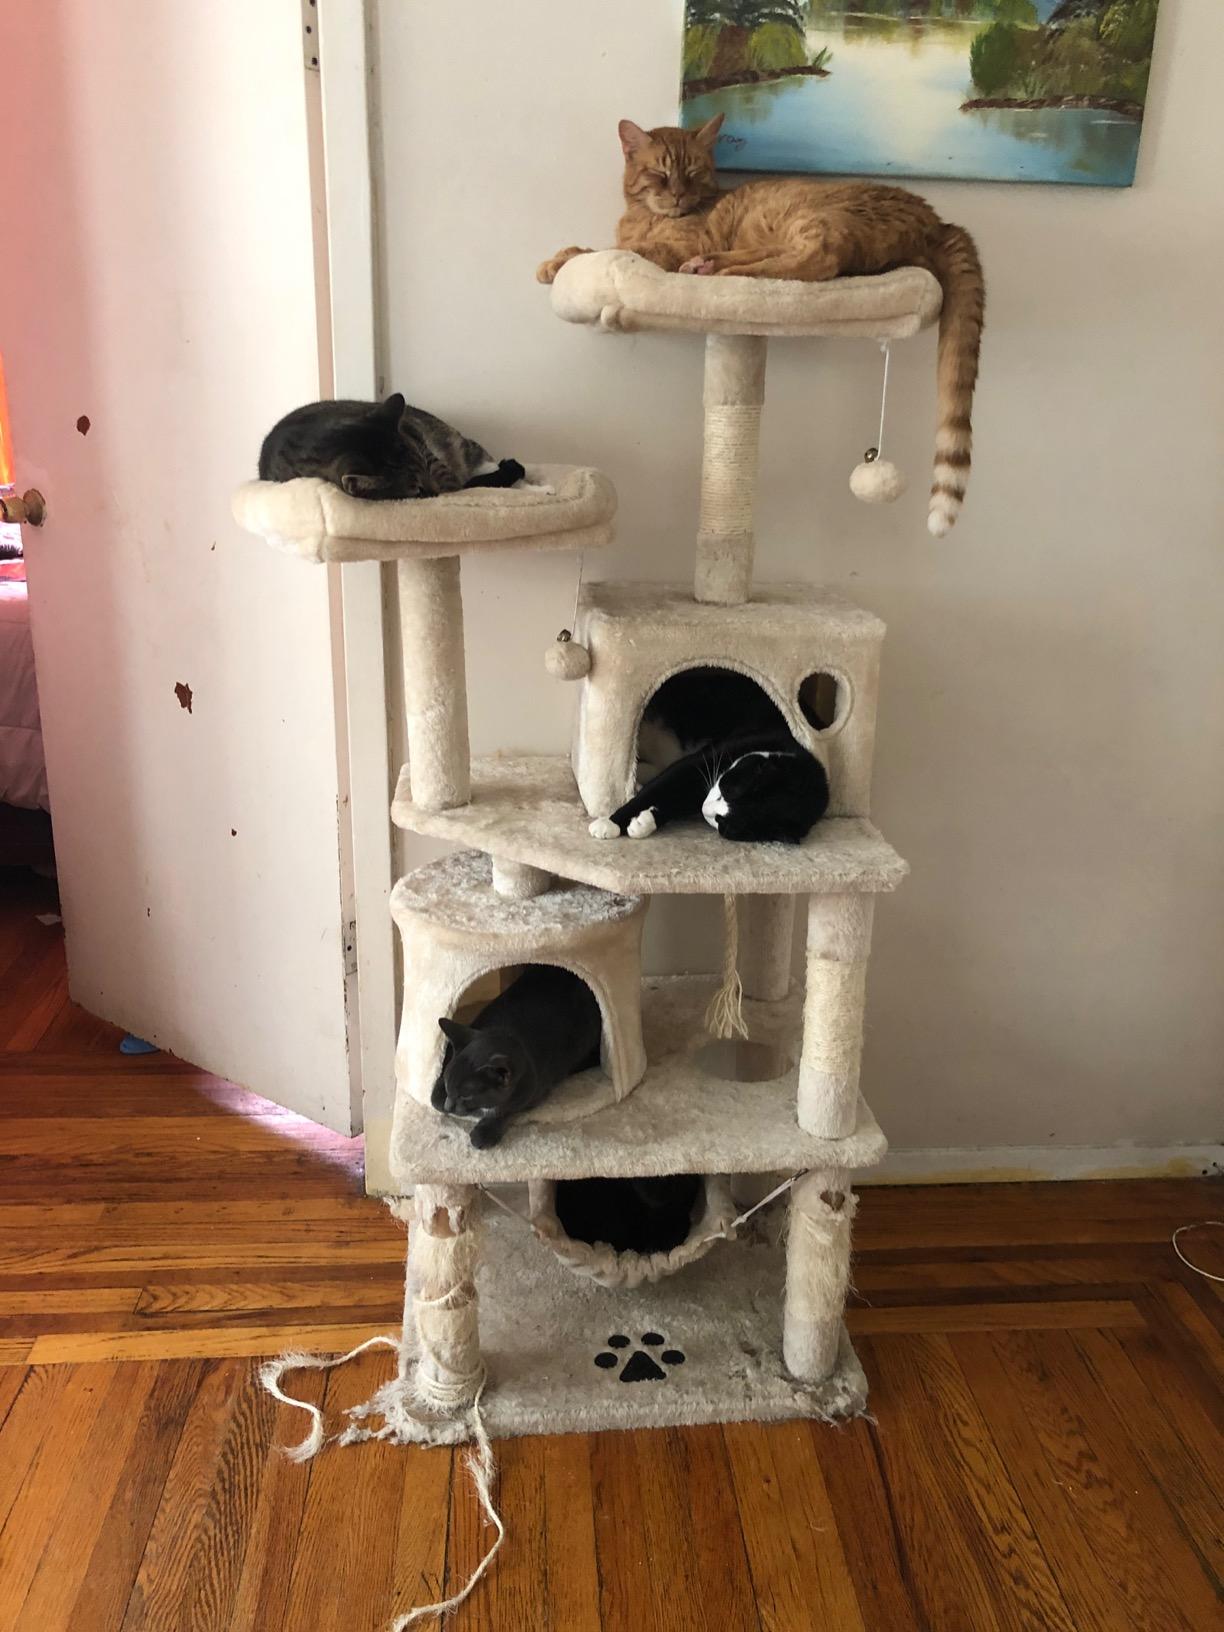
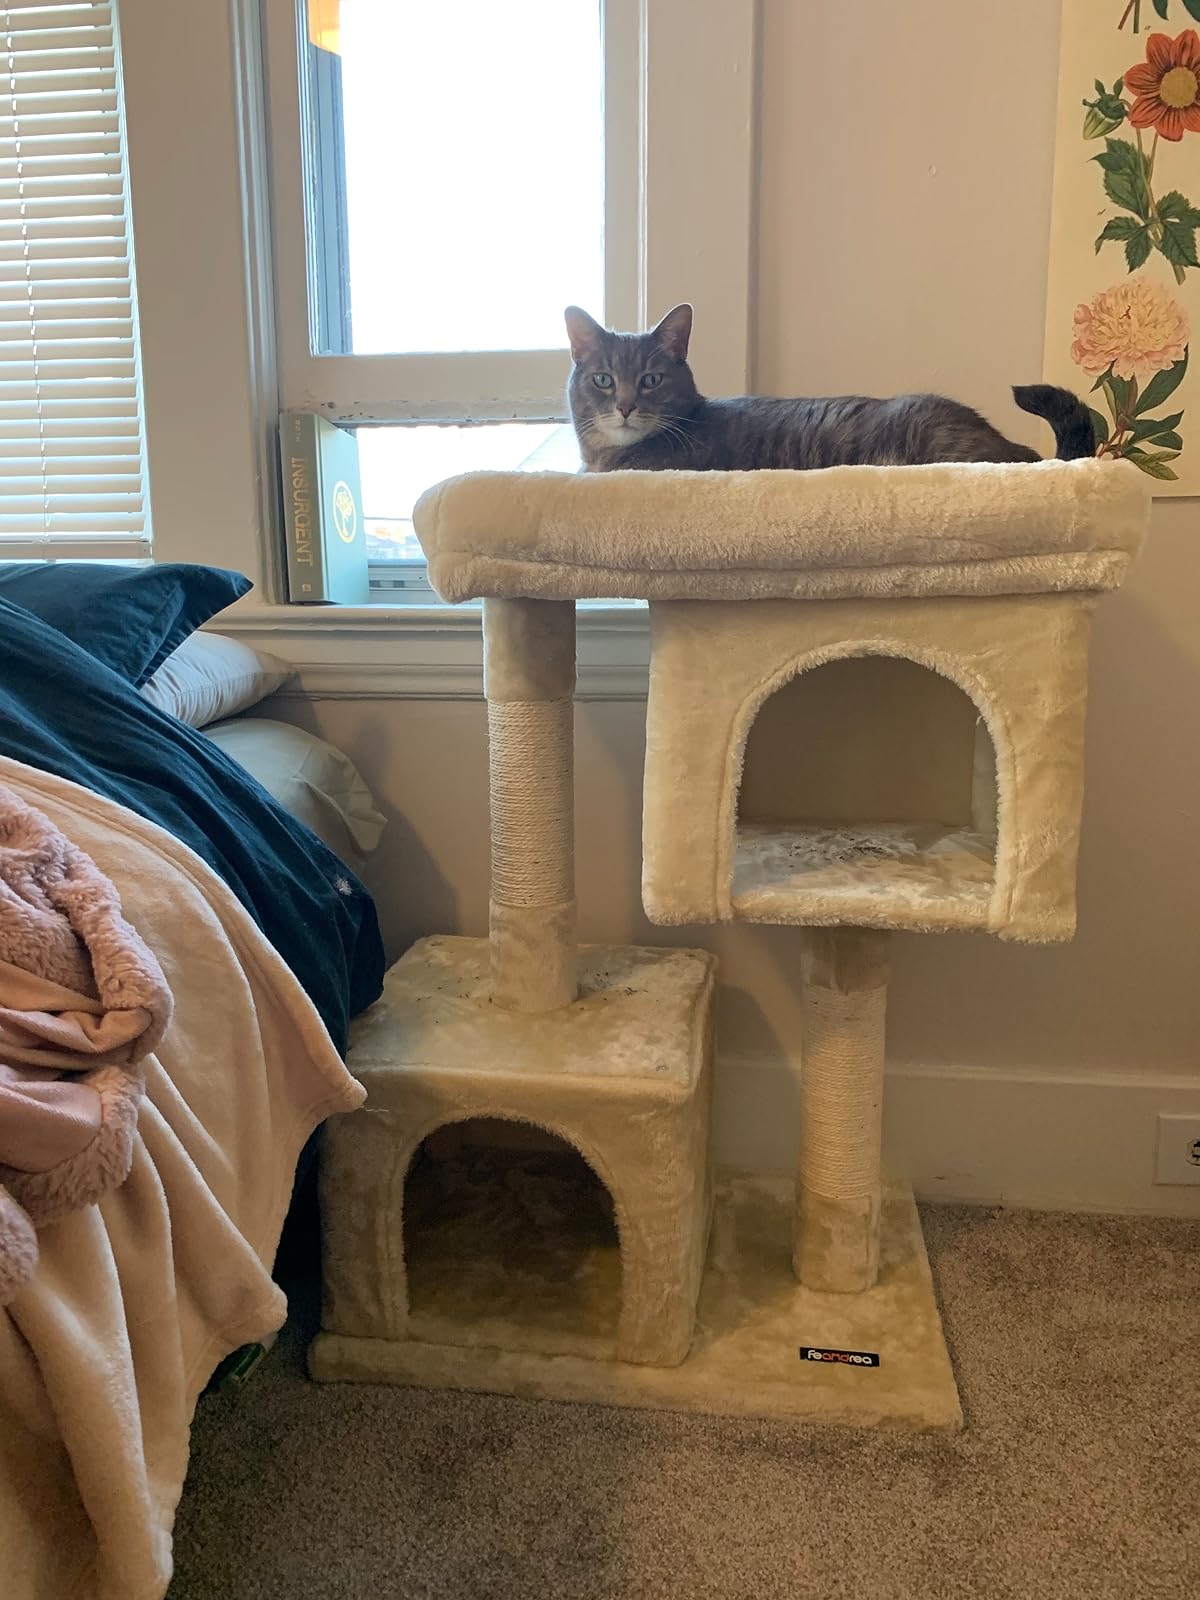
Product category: items_cat tree
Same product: no